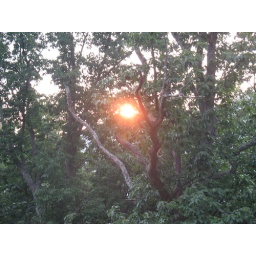
from the balcony of a condo/hotel room house thing in Virginia a couple summers ago